Longwood, Saint Helena

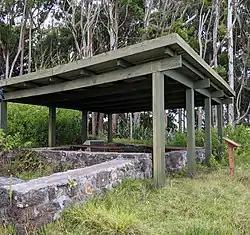
Site of Halley's Observatory in 2020

On leaving the University of Oxford, in 1676, Edmond Halley visited Saint Helena and set up an observatory with a aerial telescope with the intention of studying stars from the Southern Hemisphere. The site of this telescope is near St Matthew's church in the district. The hill there is named for him and is called Halley's Mount.